Aml Ameen

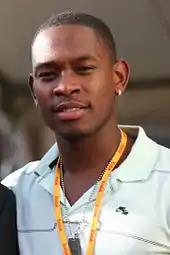
Ameen at Dinard British film festival (France), 2006

In April 2008, he played a leading role in the BBC Three teen drama "Dis/Connected", playing Anthony, an 18-year-old college student from London who faces gang trouble on the streets, as well as losing his friend when she commits suicide.